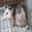
Label: possum